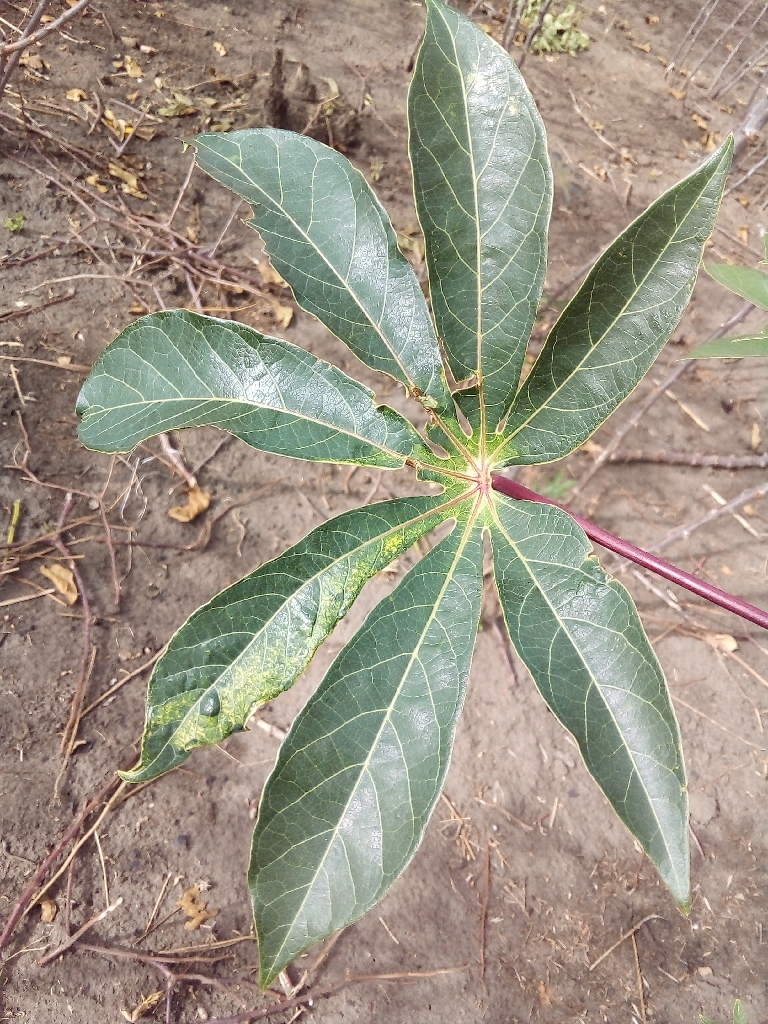
Label: cassava mosaic disease (cmd)